Manila (2009 film)

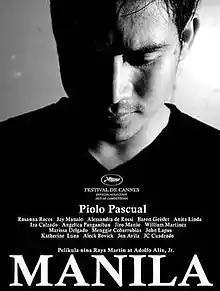
Theatrical release poster

Manila is an independently produced twinbill film that pays homage to Lino Brocka's "Jaguar" and Ishmael Bernal's "Manila By Night". Piolo Pascual co-produced and starred in both episodes.